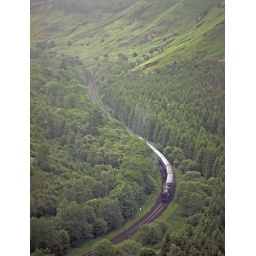
In de zomer van 1993 brachten mijn vrouw en ik de vakantie door in Engeland. We bezochten diverse museumlijnen.